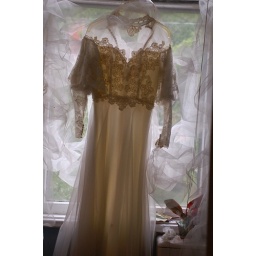
A wedding dress hanging in an upstairs window at Garbo's Resale.